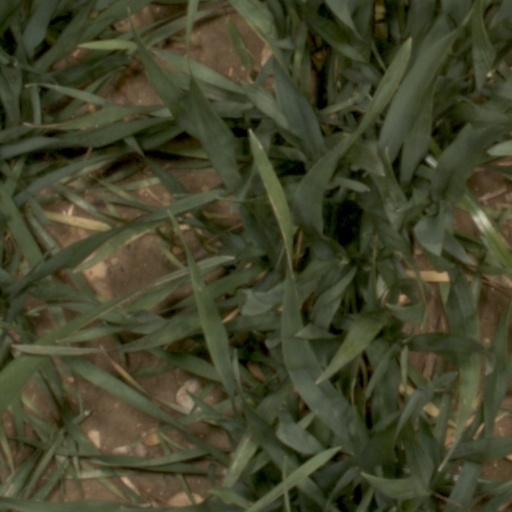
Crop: wheat